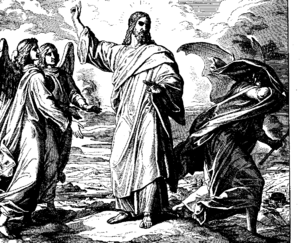
Gravure en bois pour «Die Bibel in Bildern», 1860."